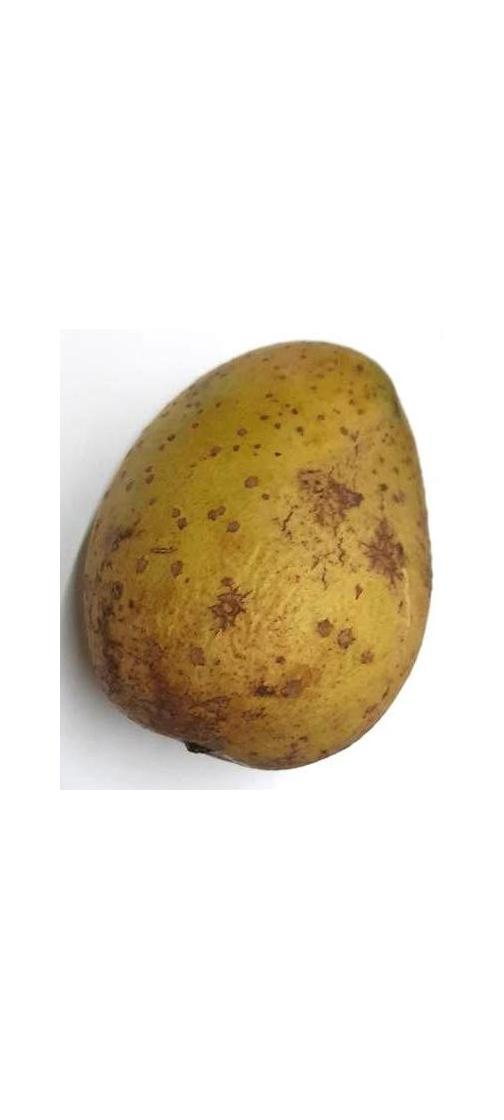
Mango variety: Gourmoti